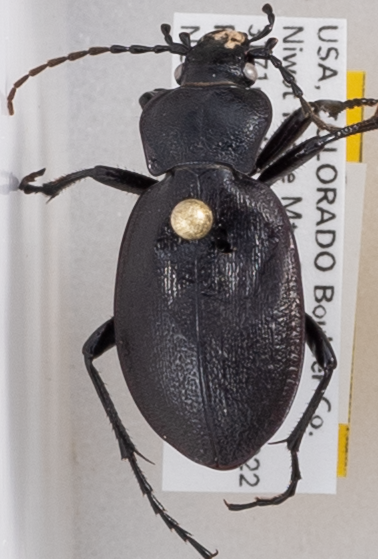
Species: Carabus taedatus
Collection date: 2018-07-17
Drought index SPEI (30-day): -0.734
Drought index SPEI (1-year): -0.54
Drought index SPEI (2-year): -0.03